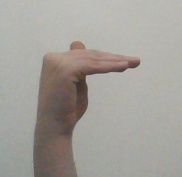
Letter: khaa